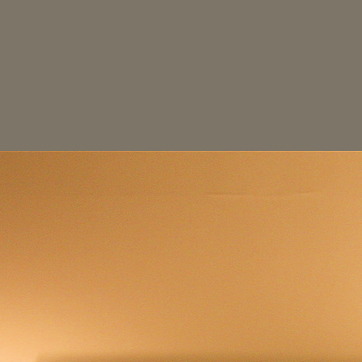
Material: painted